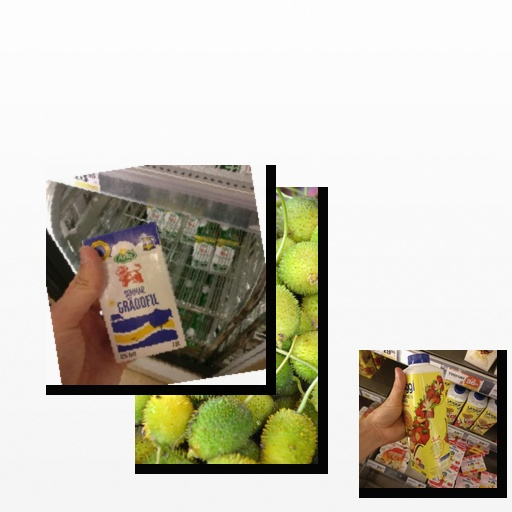
Food items: spiny_gourd, strawberry_yoghurt, sour_cream